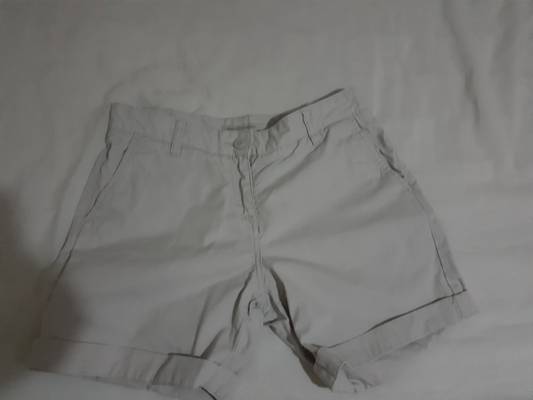
Waste category: clothes